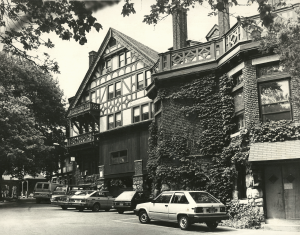
Le King's College est un établissement privé d'enseignement supérieur de New York, fondé en 1938 par Percy Crawford dans la ville de Belmar dans le New Jersey. L'école a fermé ses portes en 1994 avant de reprendre ses activités en 1999, après avoir acquis des locaux dans l'Empire State Building. Le college propose un cursus fondé sur un tronc commun d'enseignement, qui met en avant la littérature, l'histoire, la théologie, la philosophie, l'économie et la théorie politique. Le King's College délivre ainsi des Bachelor's Degree en gestion, philosophie et économie.